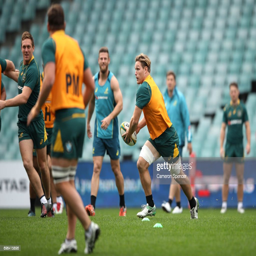
rugby player runs the ball during run .